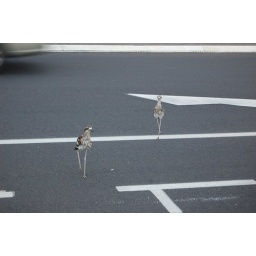
Unientified birds crossing a street in Brisbane